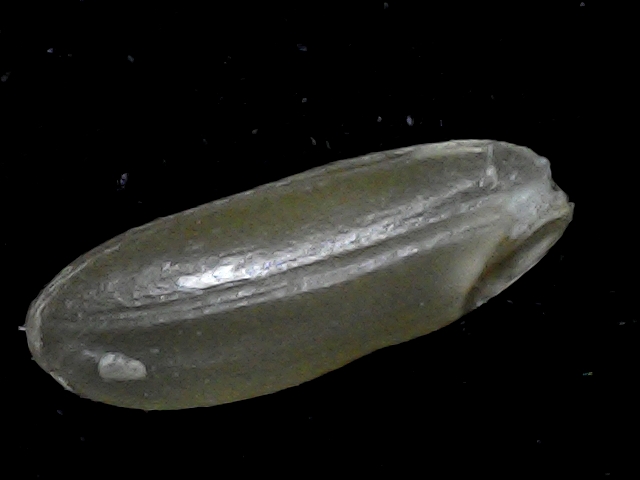
Rice variety: BR23